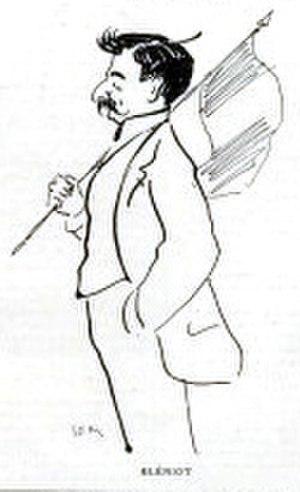
Louis Charles Joseph Blériot, né le 1ᵉʳ juillet 1872 à Cambrai et mort le 1ᵉʳ août 1936 à Paris, est un constructeur de lanternes d'automobiles, d'avions, de motocyclettes et de chars à voile, et un pilote précurseur et pionnier de l'aviation française.